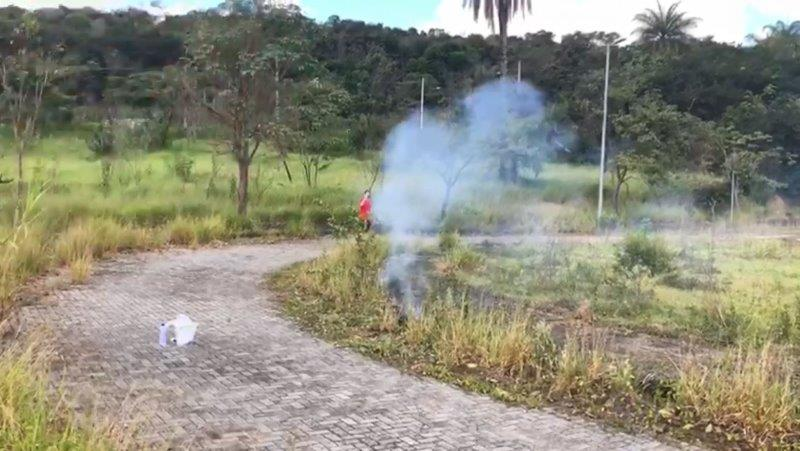
Fire: no
Smoke: yes